Douglas F6D Missileer

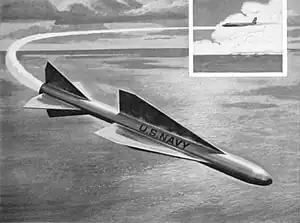
Artist's conception of the AAM-N-10 Eagle missile

The process formally started in December 1958 when Bendix was awarded a contract to develop the AAM-N-10 Eagle missile system After launch, the Eagle was boosted to Mach 3.5 by a large solid-propellant rocket booster, and then after a glide period, a long-burning sustainer motor slowly increased speed to Mach 4.5. Using a lofted trajectory that flew up and over the targets at high altitudes, the missile had an effective range of . On final approach the missile activated its onboard radar, based on the AN/DPN-53 used in the CIM-10 Bomarc surface-to-air missile, using these signals for terminal active radar homing.